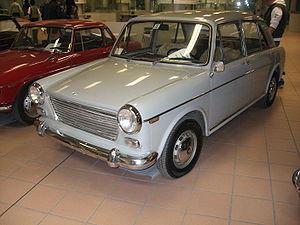
L'Innocenti IM 3 est une automobile produite par le constructeur italien Innocenti, sous licence BMC de 1963 à 1970.